Question: Please indicate a possible affordance area of the knife that can be used for holding.
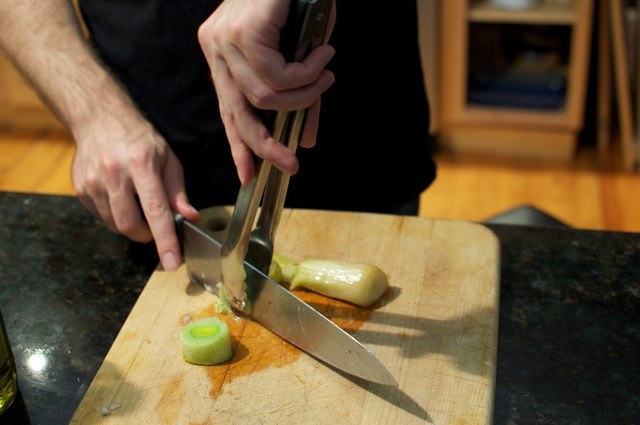
Answer: [83.777, 156.775, 184.491, 268.203]